Blythe Danner

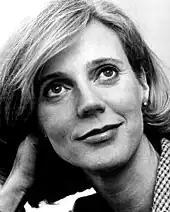
Danner in 1980

In 1972, Danner portrayed Martha Jefferson in the film version of "1776". That same year, she played the unknowing wife of a husband who committed murder, opposite Peter Falk and John Cassavetes, in the "Columbo" episode "Étude in Black".